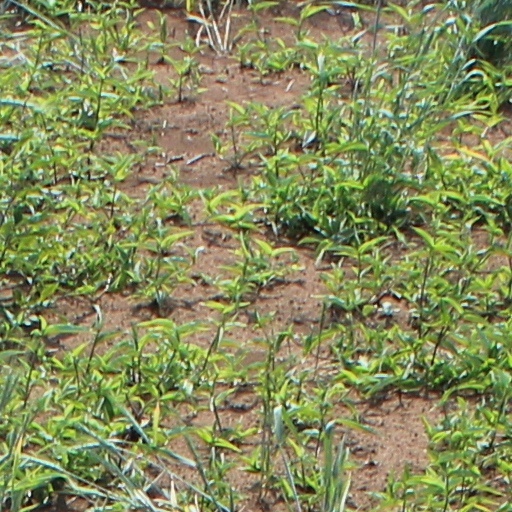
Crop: wheat